Sharon Savoy

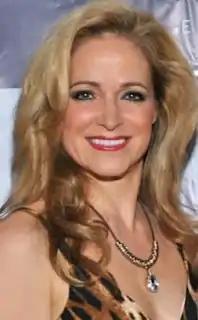
Sharon Savoy in Laguna Beach, Ca in November 2013

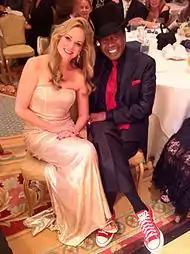
Sharon Savoy and Ben Vereen chat at the Dancer's Hall of Fame event in 2011

Sharon Savoy is an American dancer, choreographer and author. Born and raised in Chicago, Illinois, she began studying dance at the North Carolina School of the Arts at age 15, and later moved to New York City to attend the School of American Ballet until the age of 19. Savoy danced in several ballet companies and later became a Star Search Dance Champion, Blackpool Champion, World Champion and U.S. Open Champion for her mastery in ballroom dance. She continues choreography and dance work in various T.V. shows, competitions and movies. She won the 2013 "World's Best Female Dancer" at the Huading Awards, held in Macau, China.